Anne Desclos

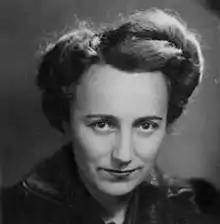

Anne Cécile Desclos (23 September 1907 – 27 April 1998) was a French literary critic, journalist, and novelist who wrote under the pen names Dominique Aury and Pauline Réage. She is best known for her erotic novel "Story of O" (1954).